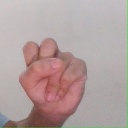
अक्षर: स